Razzakov

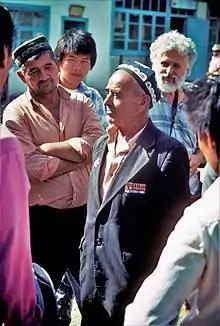
A group of Razzakovites and foreign tourists in the town's bazaar

As of 2021, the total population of Razzakov and the subordinated villages is estimated to be 34,219 people. The population of the town of Razzakov itself is 23,038.